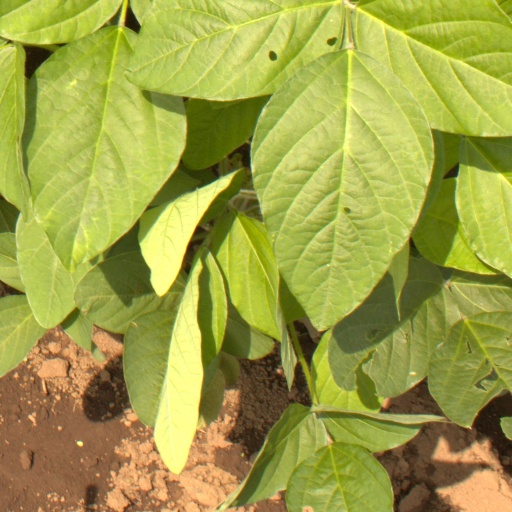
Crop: soybean